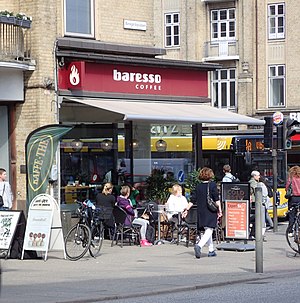
Baresso
Baresso café
Baresso Café i Aarhus
Baresso Coffee er en dansk kæde af kaffebarer og den første kaffekæde i Danmark.